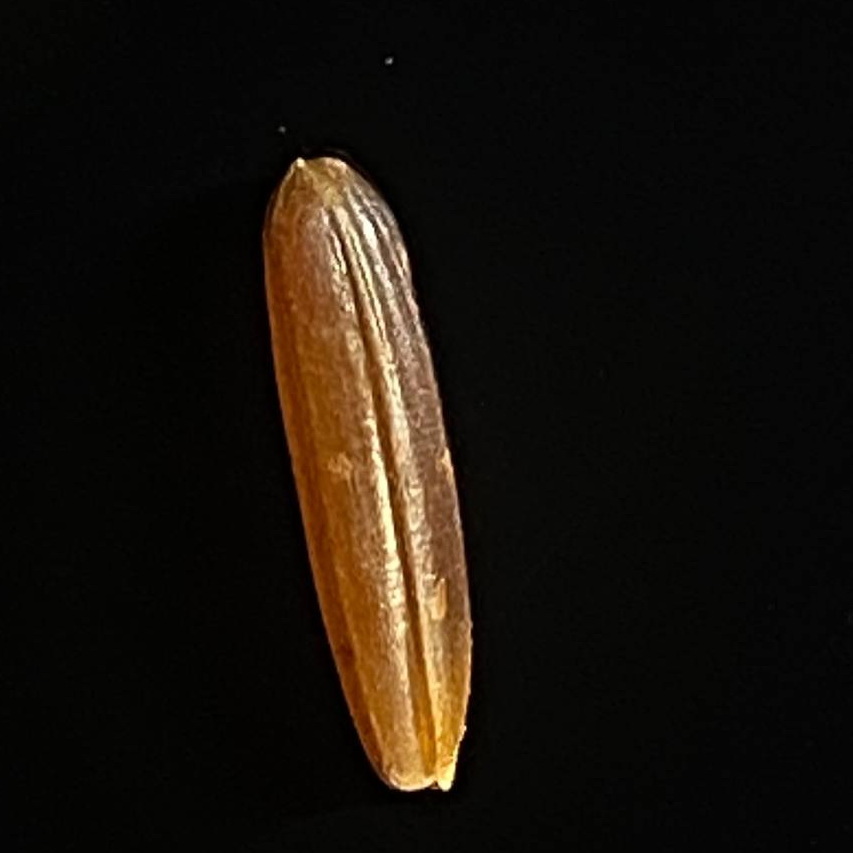
Rice variety: Red_Cargo